American services and supply in the Siegfried Line campaign

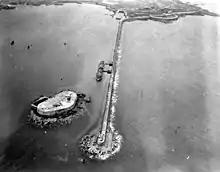
A tanker discharges at the Digue de Querqueville in Cherbourg.

In September both the armies and the Communications Zone were beset with a shortage of fuel. By the third week in September, the Third Army, which was trying to get across the Moselle River, reported that it had less than a half a day's supply on hand; the First Army, facing the Siegfried Line, reported that it had none at all. Even the Communications Zone only had a day and a half's worth on hand in the first week of October. By this time, requirements for MT80 gasoline (80 octane fuel for vehicles) for forces operating beyond the Seine had risen to per day, which was .